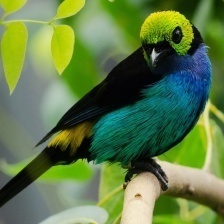
Species: PARADISE TANAGER
Scientific name: TANGARA CHILENSIS